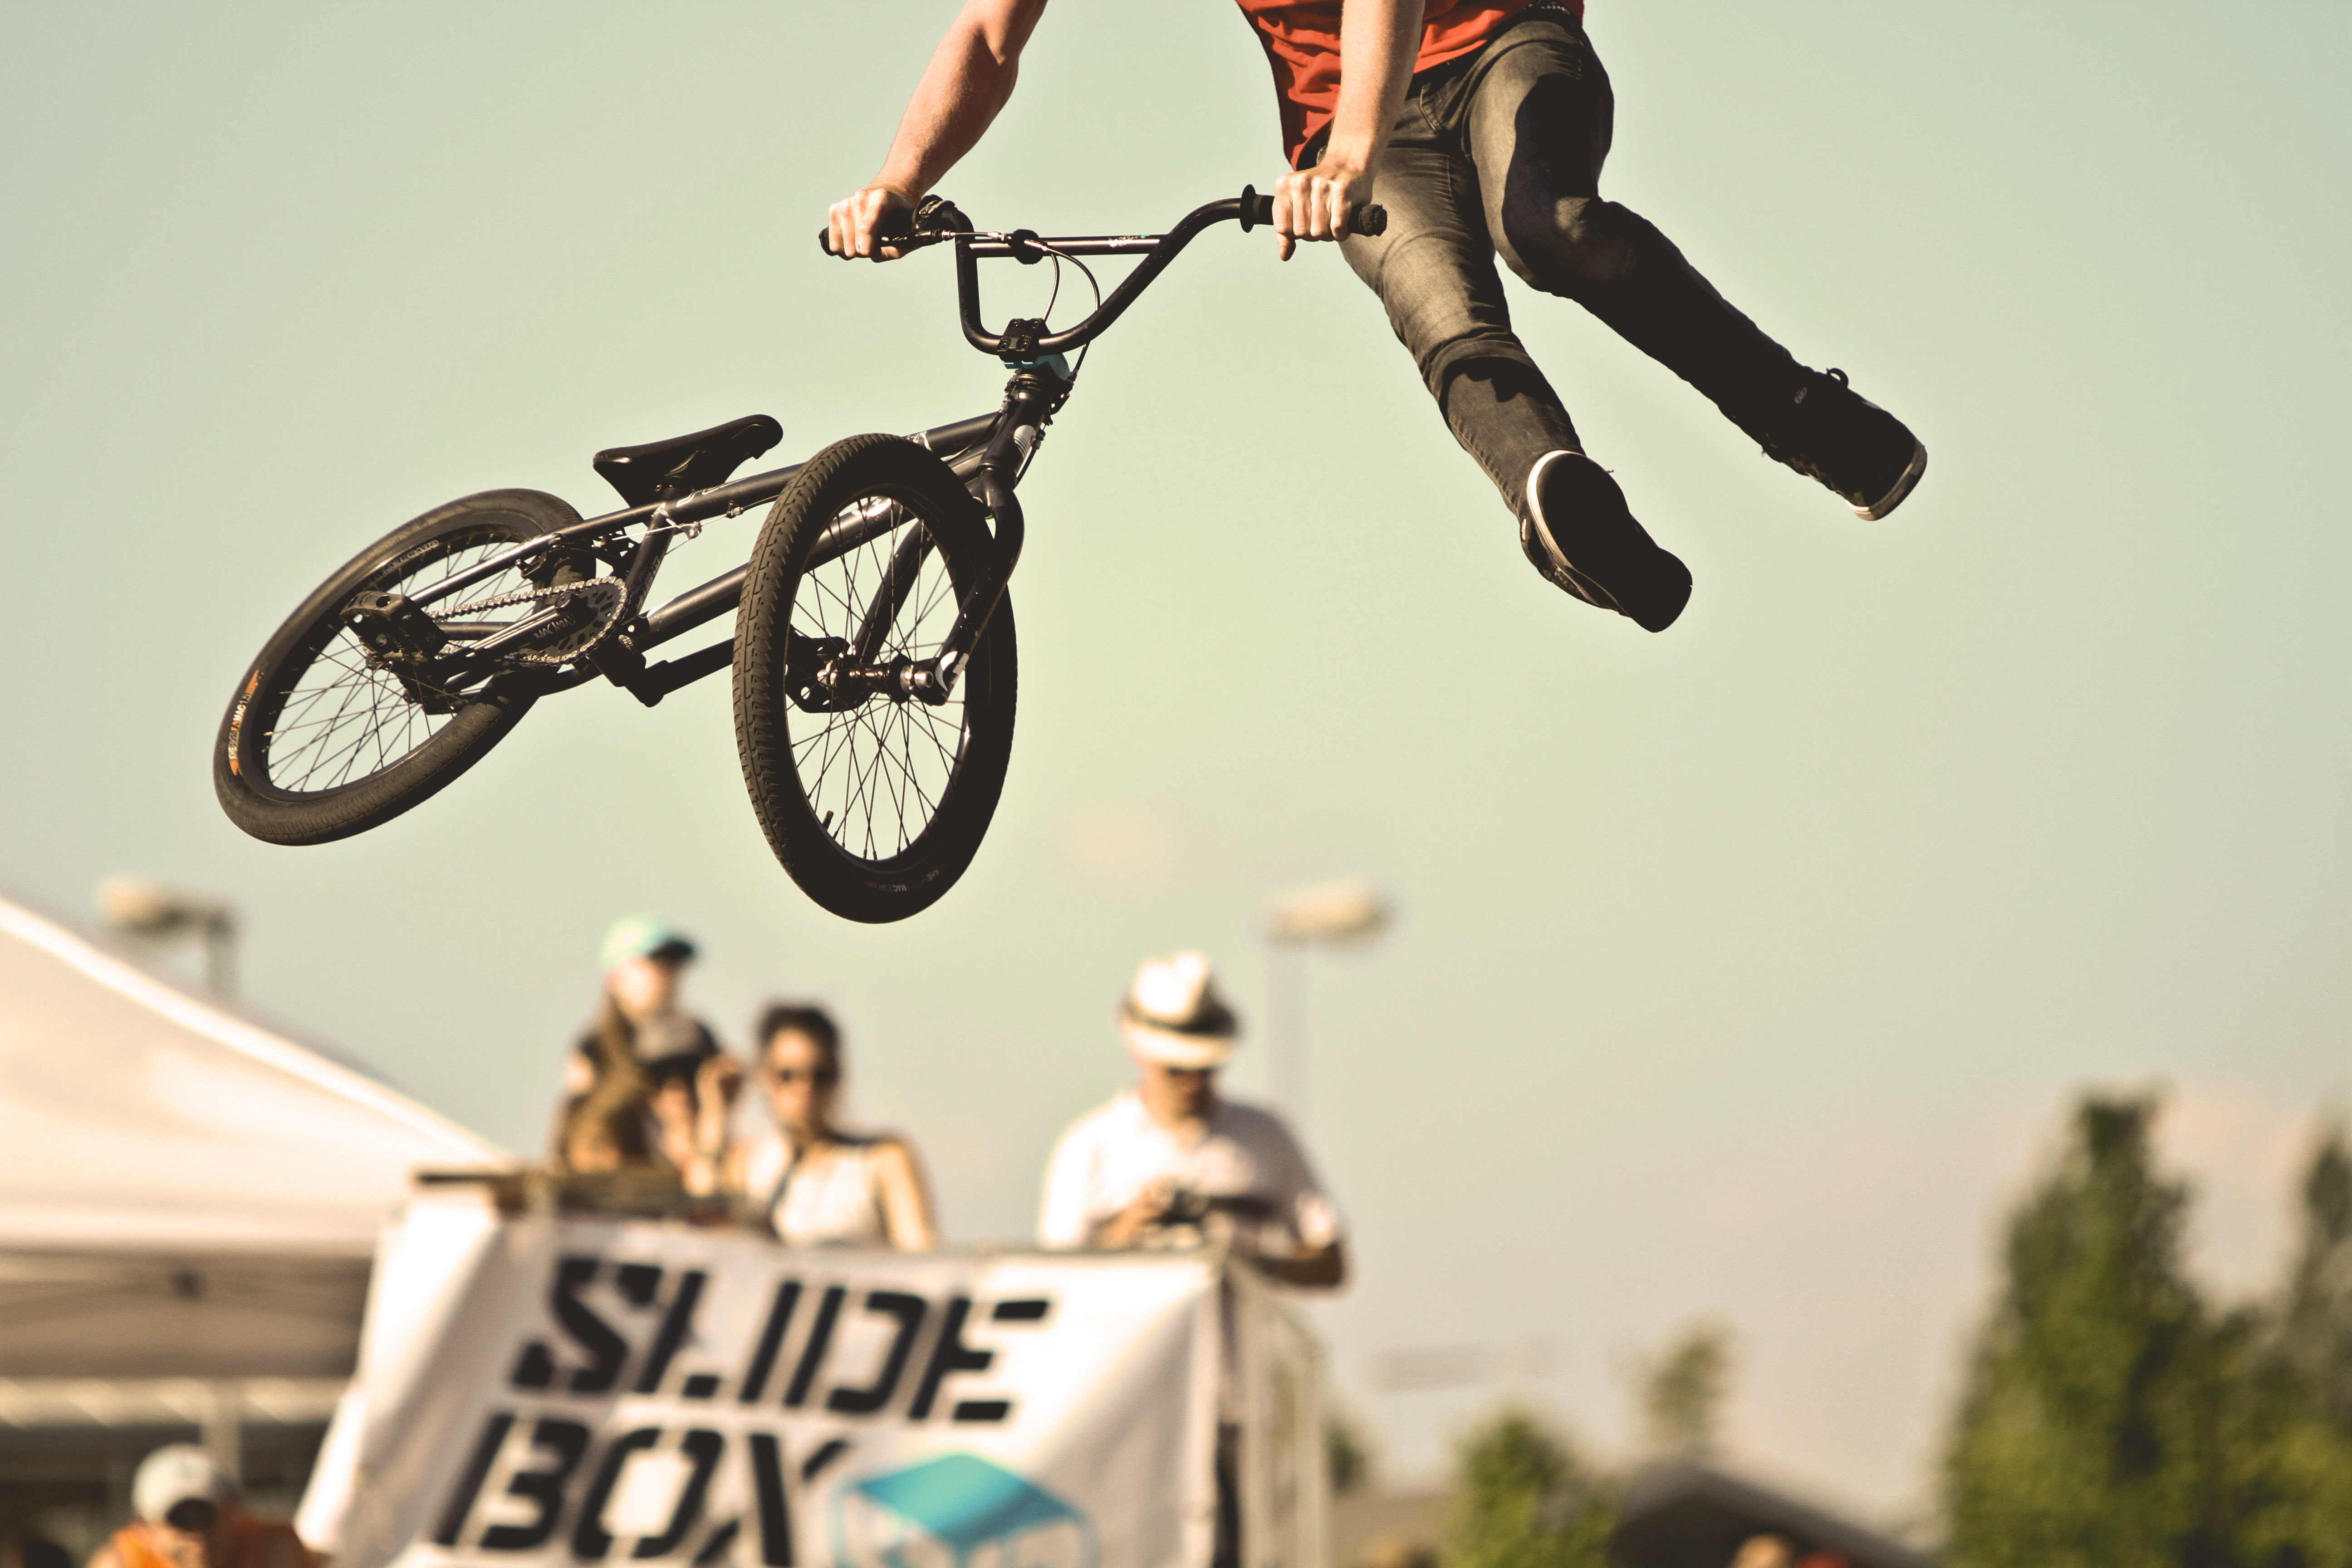
bicycle, vehicle, extreme sport, sports equipment, mountain bike, cycling, sports, freeride, cycle sport, bicycle racing, bicycle motocross, bmx bike, freestyle bmx, bmx racing